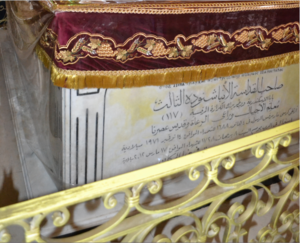
Chenouda III, de son nom de naissance Nazir Gayed Roufaïl, né à Abnoub le 3 août 1923 et mort au Caire le 17 mars 2012, est un universitaire, religieux et ecclésiastique égyptien. Il est le 117ᵉ primat — pape d'Alexandrie et patriarche de toute l'Afrique et du siège de saint Marc — de l'Église copte orthodoxe, successeur de saint Marc sur le trône papal d'Alexandrie, en fonctions du 14 novembre 1971 au 17 mars 2012.